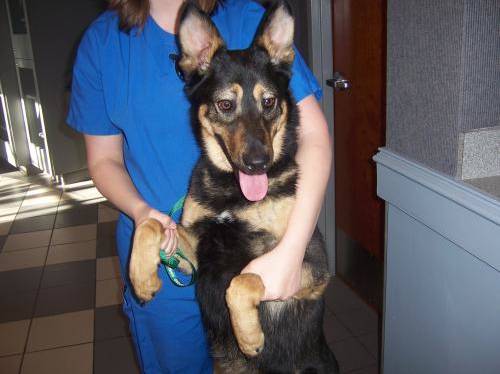
Label: dogs